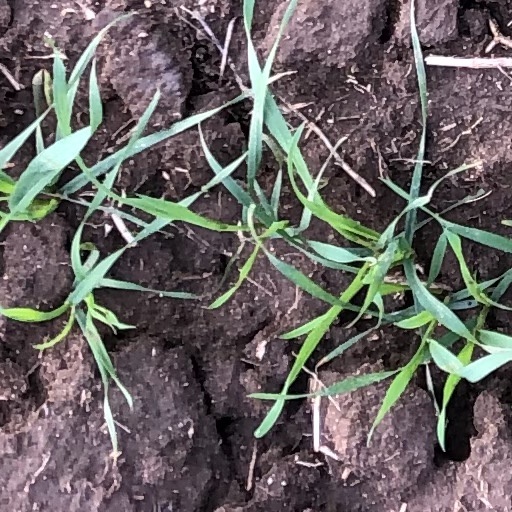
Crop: wheat